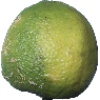
Label: Limes 1